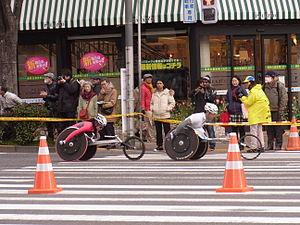
Le Marathon de Tokyo de 2014 est la 8ᵉ édition du Marathon de Tokyo au Japon qui a eu lieu le dimanche 23 février 2014. C'est le premier des World Marathon Majors à avoir lieu en 2014. Le Kényan Dickson Chumba remporte la course masculine avec un temps de 2 h 5 min 42 s, signant à cette occasion un nouveau record de l'épreuve. L'Éthiopienne Tirfi Tsegaye établit également un nouveau record féminin en s'imposant en 2 h 22 min 23 s.